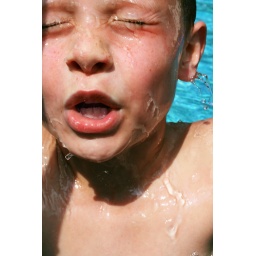
Boy in the blue water